Pavel Novitsky (admiral)

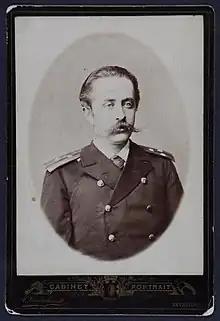
Pavel Novitsky

Pavel Ivanovich Novitsky (June 23, 1857 – December 15, 1917, Malakhov Mound, Crimea) was a Vice Admiral (April 14, 1913) of the Russian Empire.